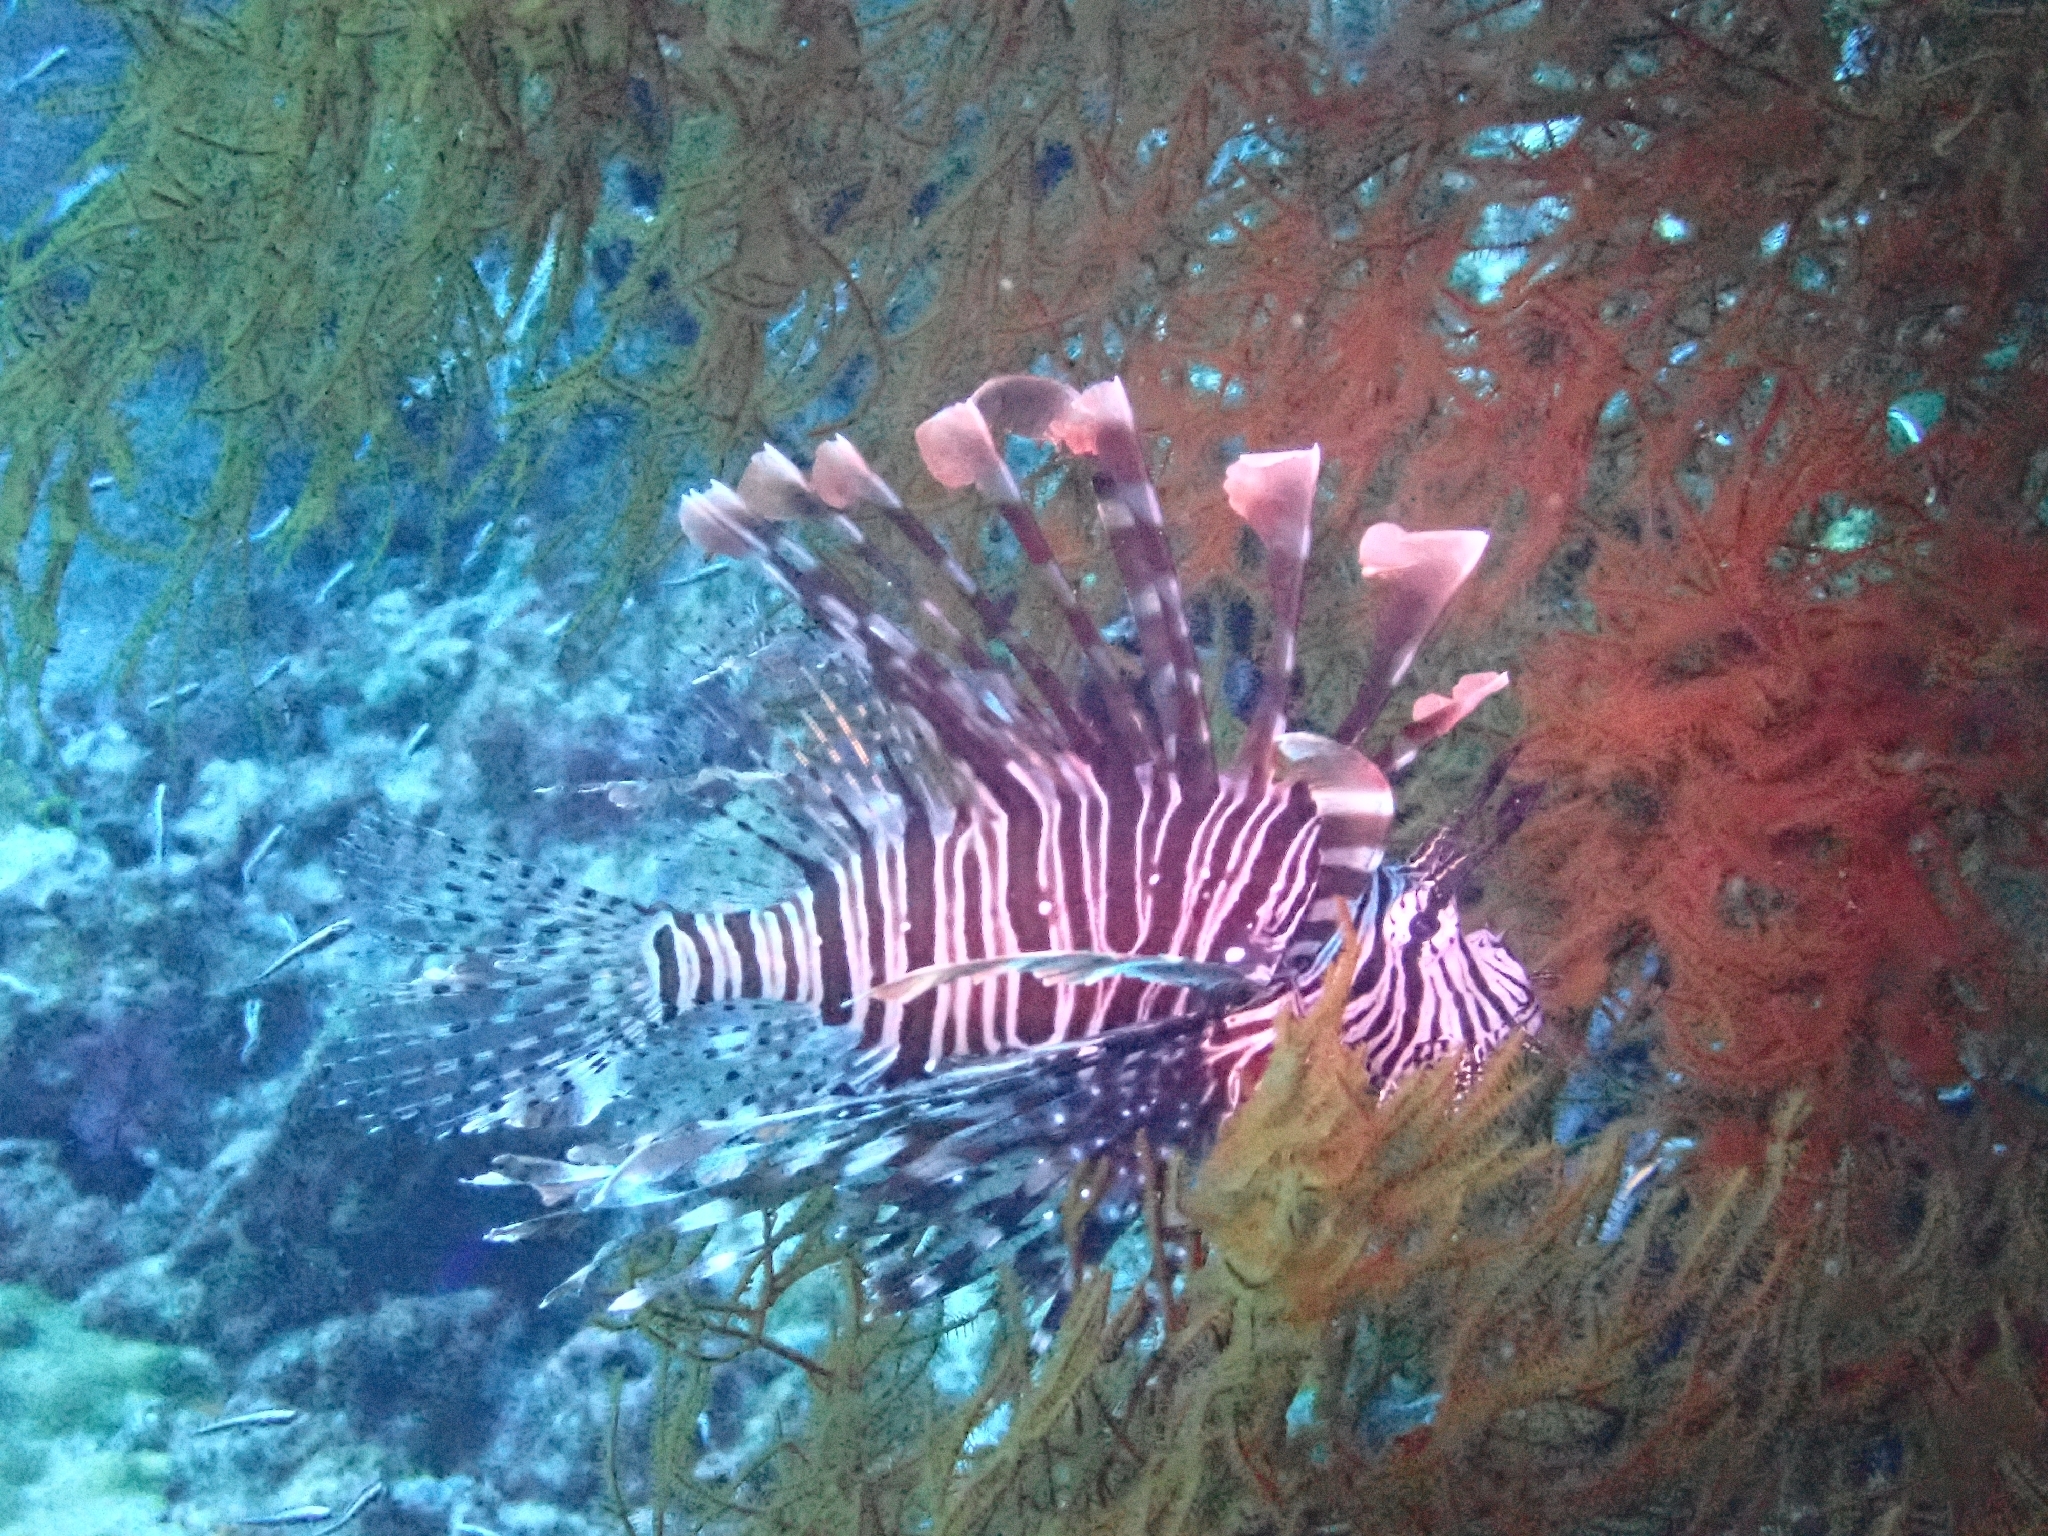
Pterois volitans (Red Lionfish)